The 3 Wise Men

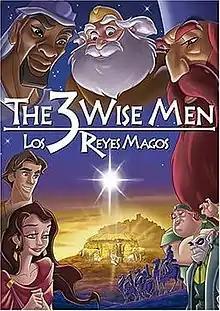
Theatrical release poster

Los Reyes Magos (The 3 Wise Men in the United States) is a 2003 Spanish animated film. It tells the story of the visit of the Magi to the baby Jesus and the wrath of Herod. The film was directed by Antonio Navarro, who was nominated for a Goya Award for this film. The film contains the voice talents of José Coronado, Juan Echanove and Imanol Arias in the original version and the voice acting of father-son actors Martin Sheen and Emilio Estevez in the English dub.